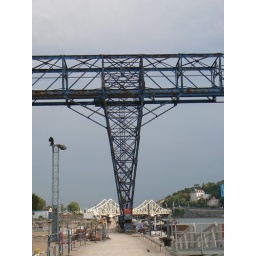
In Lyon, France. The white one in in the sun , the black one in under the rain